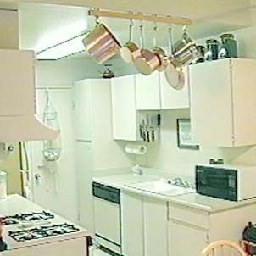
Room type: kitchen